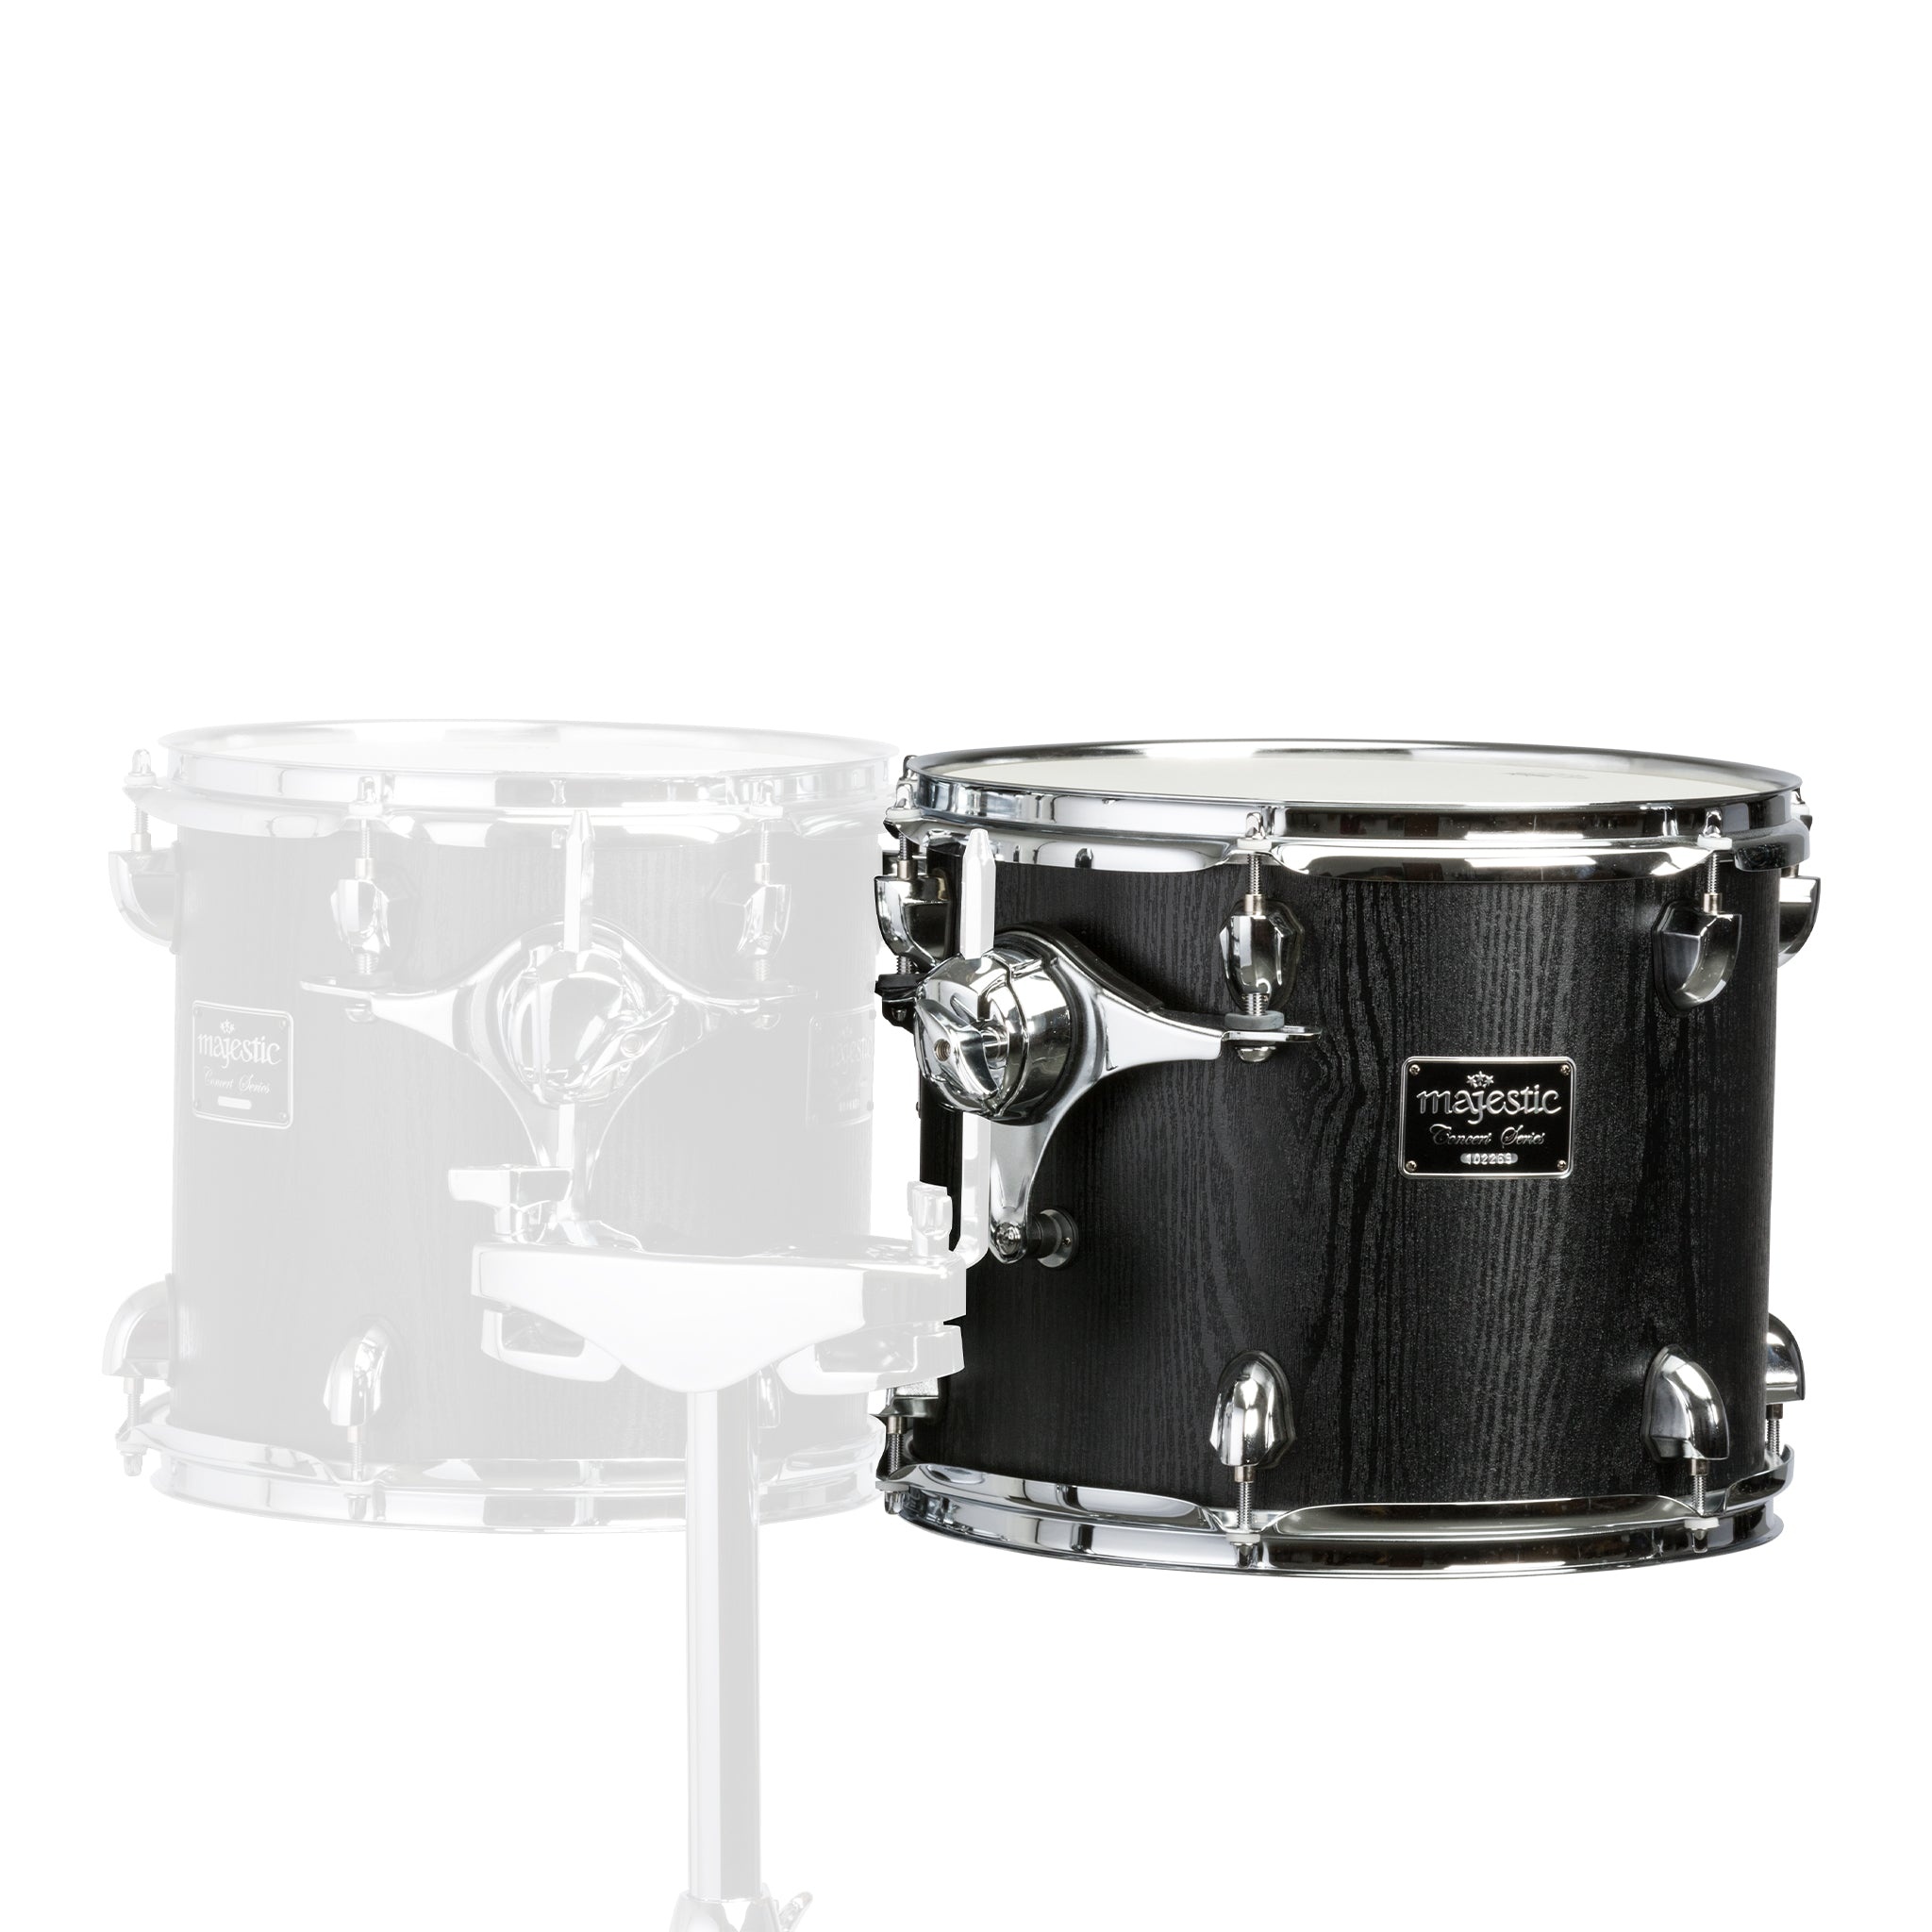
Majestic Concert Black Double Headed Concert Toms – Birch Shell, Remo Heads, Nightwood Finish (Various Sizes)
The Majestic Concert Black Double Headed Concert Toms are built for rich, resonant tone and superior projection across orchestral, concert band, and educational settings. Featuring 100% Birch shells and SONIClear bearing edges, these toms are designed for optimal tonal clarity and easy tuning. Each drum is finished in the elegant Nightwood Black Vertical Woodgrain wrap and comes fitted with Remo UT clear heads for professional response. Sold individually, these toms allow flexible configuration to meet ensemble or personal performance needs. Pair your preferred sizes with the Majestic double tom stand (sold separately) to create a complete concert setup. Key Features: 100% Birch shell construction for round, warm tone SONIClear bearing edge enhances resonance and tuning ease Double headed configuration for full-bodied sound Fitted with Remo UT clear heads for consistency and projection Chrome hardware and low-mass lugs for a sleek, modern look Nightwood Black Vertical Woodgrain finish for visual appeal Sold individually – choose sizes to create your custom set Why Choose Majestic Concert Black Toms: Ideal for concert bands, orchestras, and music education environments, these toms offer exceptional value and craftsmanship. The I.T.S. mounting system maximizes shell resonance, while the durable Birch construction ensures tonal richness across the frequency spectrum. The finish, fittings, and build quality all reflect Majestic's dedication to performance-grade instruments that meet the needs of modern percussionists. Specifications: Feature Details Shell Material 100% Birch Bearing Edge SONIClear Bearing Edge Drum Head Remo UT Clear Head Mounting System I.T.S. Mounting Hardware Chrome Low-Mass Lugs Finish Nightwood Black Vertical Woodgrain Covered Finish Sizes Available 6" x 8", 8" x 8", 10" x 10", 12" x 10", 13" x 11", 14" x 12", 15" x 14", 16" x 14" Note: Toms are sold individually. To build a pair or full setup, select desired sizes and add the Majestic Concert Tom Stand for two drums (sold separately).
Brand: Majestic
Category: Arts & Entertainment > Hobbies & Creative Arts > Musical Instruments > Percussion > Tom-Toms > Concert Tom-Toms